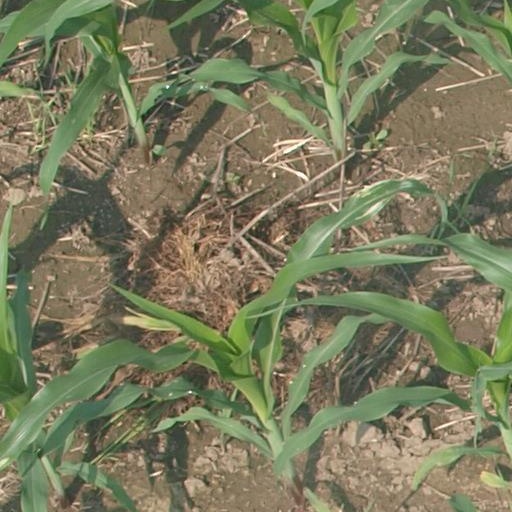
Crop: maize; corn